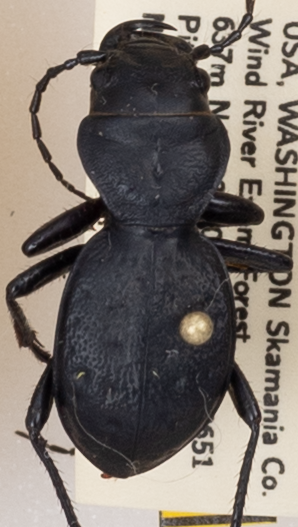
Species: Omus dejeanii
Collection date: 2019-06-04
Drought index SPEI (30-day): -1.01
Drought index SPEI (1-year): -2.09
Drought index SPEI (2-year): -2.09